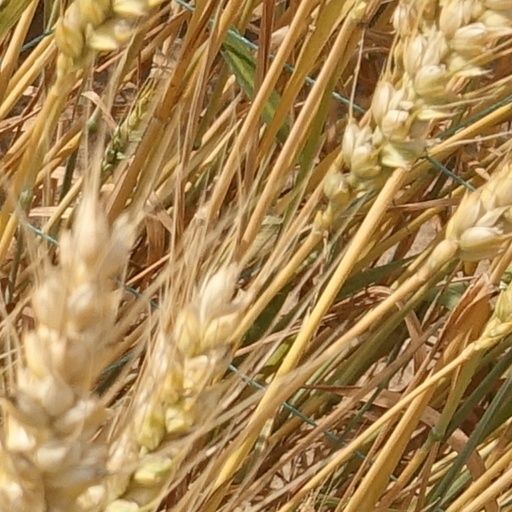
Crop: wheat